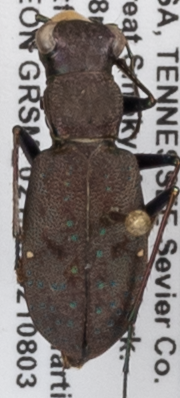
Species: Cylindera unipunctata
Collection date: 2021-08-03
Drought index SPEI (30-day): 0.03
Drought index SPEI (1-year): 0.8
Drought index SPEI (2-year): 1.69